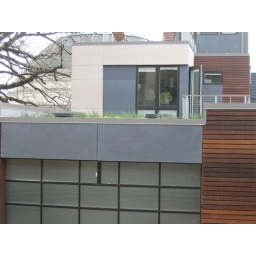
green roof is in